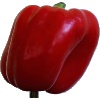
Label: Pepper Red 1